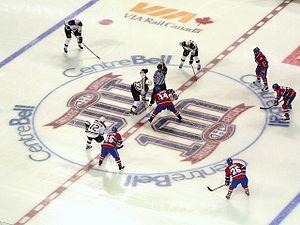
Mise au jeu, Bruins de Boston face aux Canadiens de Montréal, Centre Bell, 1er octobre 2008.
Cette page présente une liste des équipes de la Ligue nationale de hockey, ligue professionnelle de hockey sur glace d'Amérique du Nord. Depuis les débuts de la ligue, en 1917, seuls les Canadiens de Montréal et la franchise des Maple Leafs de Toronto ont toujours évolué dans la LNH. Les Canadiens sont l'équipe la plus titrée avec vingt-quatre Coupes Stanley.
La saison 2008-2009 de hockey sur glace est la quatre-vingt-dix-neuvième saison des Canadiens de Montréal. Ils évoluent au cours de cette saison dans la Ligue nationale de hockey.